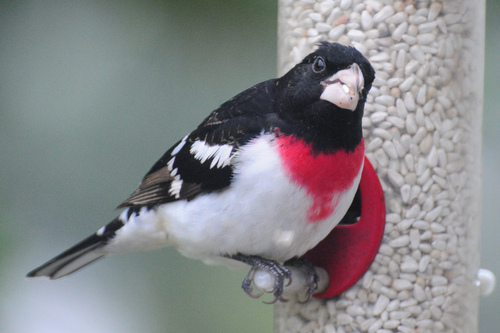
a round black headed bird with a red breast and a white belly and black wings with a white wingbar.
this bird's back is black, with a pure white belly and a large red splotch on its breast.
this bird has a red breast, white belly, greyish beak and dark gray feet and tarsus along with black primaries on wings and white secondaries on wings.
a bird with a black head, nape, and back, with a red breast and white belly.
this stout, black-eyed bird is mostly black with touches of white on its wings and back, a completely white belly, and a red breast.
this medium sized bird has a large short white beak that is set off against a black head and black eyes and features a white breast with a patch of bright red highlight feathers and black and white striped wings and tail feathers.
this bird is white and black in color, with a light colored beak.
this bird has wings that are black and has a red chest
this bird has a black back, black and white wings, that have red feathers underneath, a white belly with red breast and a black head and nape.
this bird has wings that are black and has a red chest
Species: Rose Breasted Grosbeak